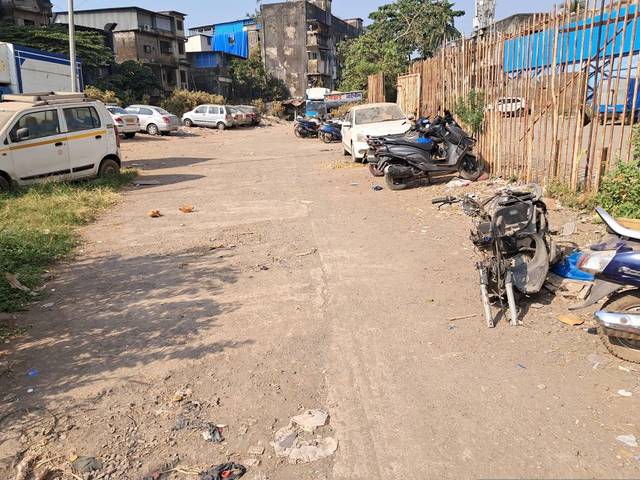
Region: India
Coordinates: 19.058, 72.843